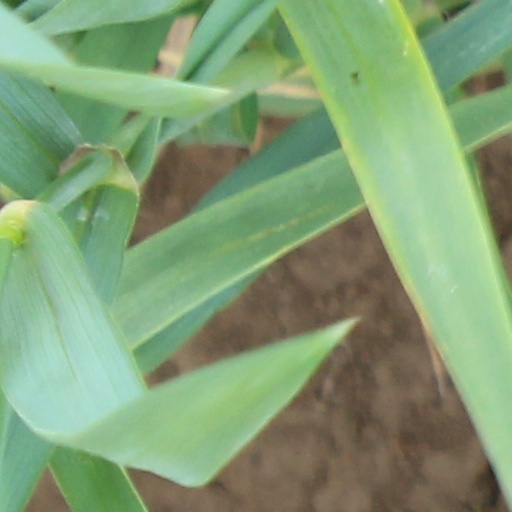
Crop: wheat